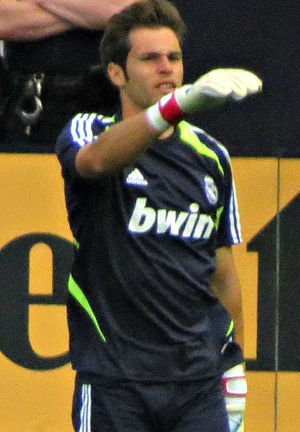
Jesús Fernández Collado
Jesús Fernández, til dagligt kendt som Jesús, er en spansk fodboldspiller, der spiller i Real Madrid som målmand.